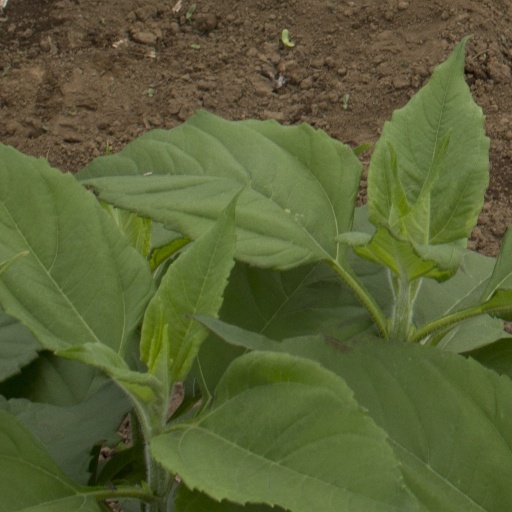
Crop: Jerusalem artichoke